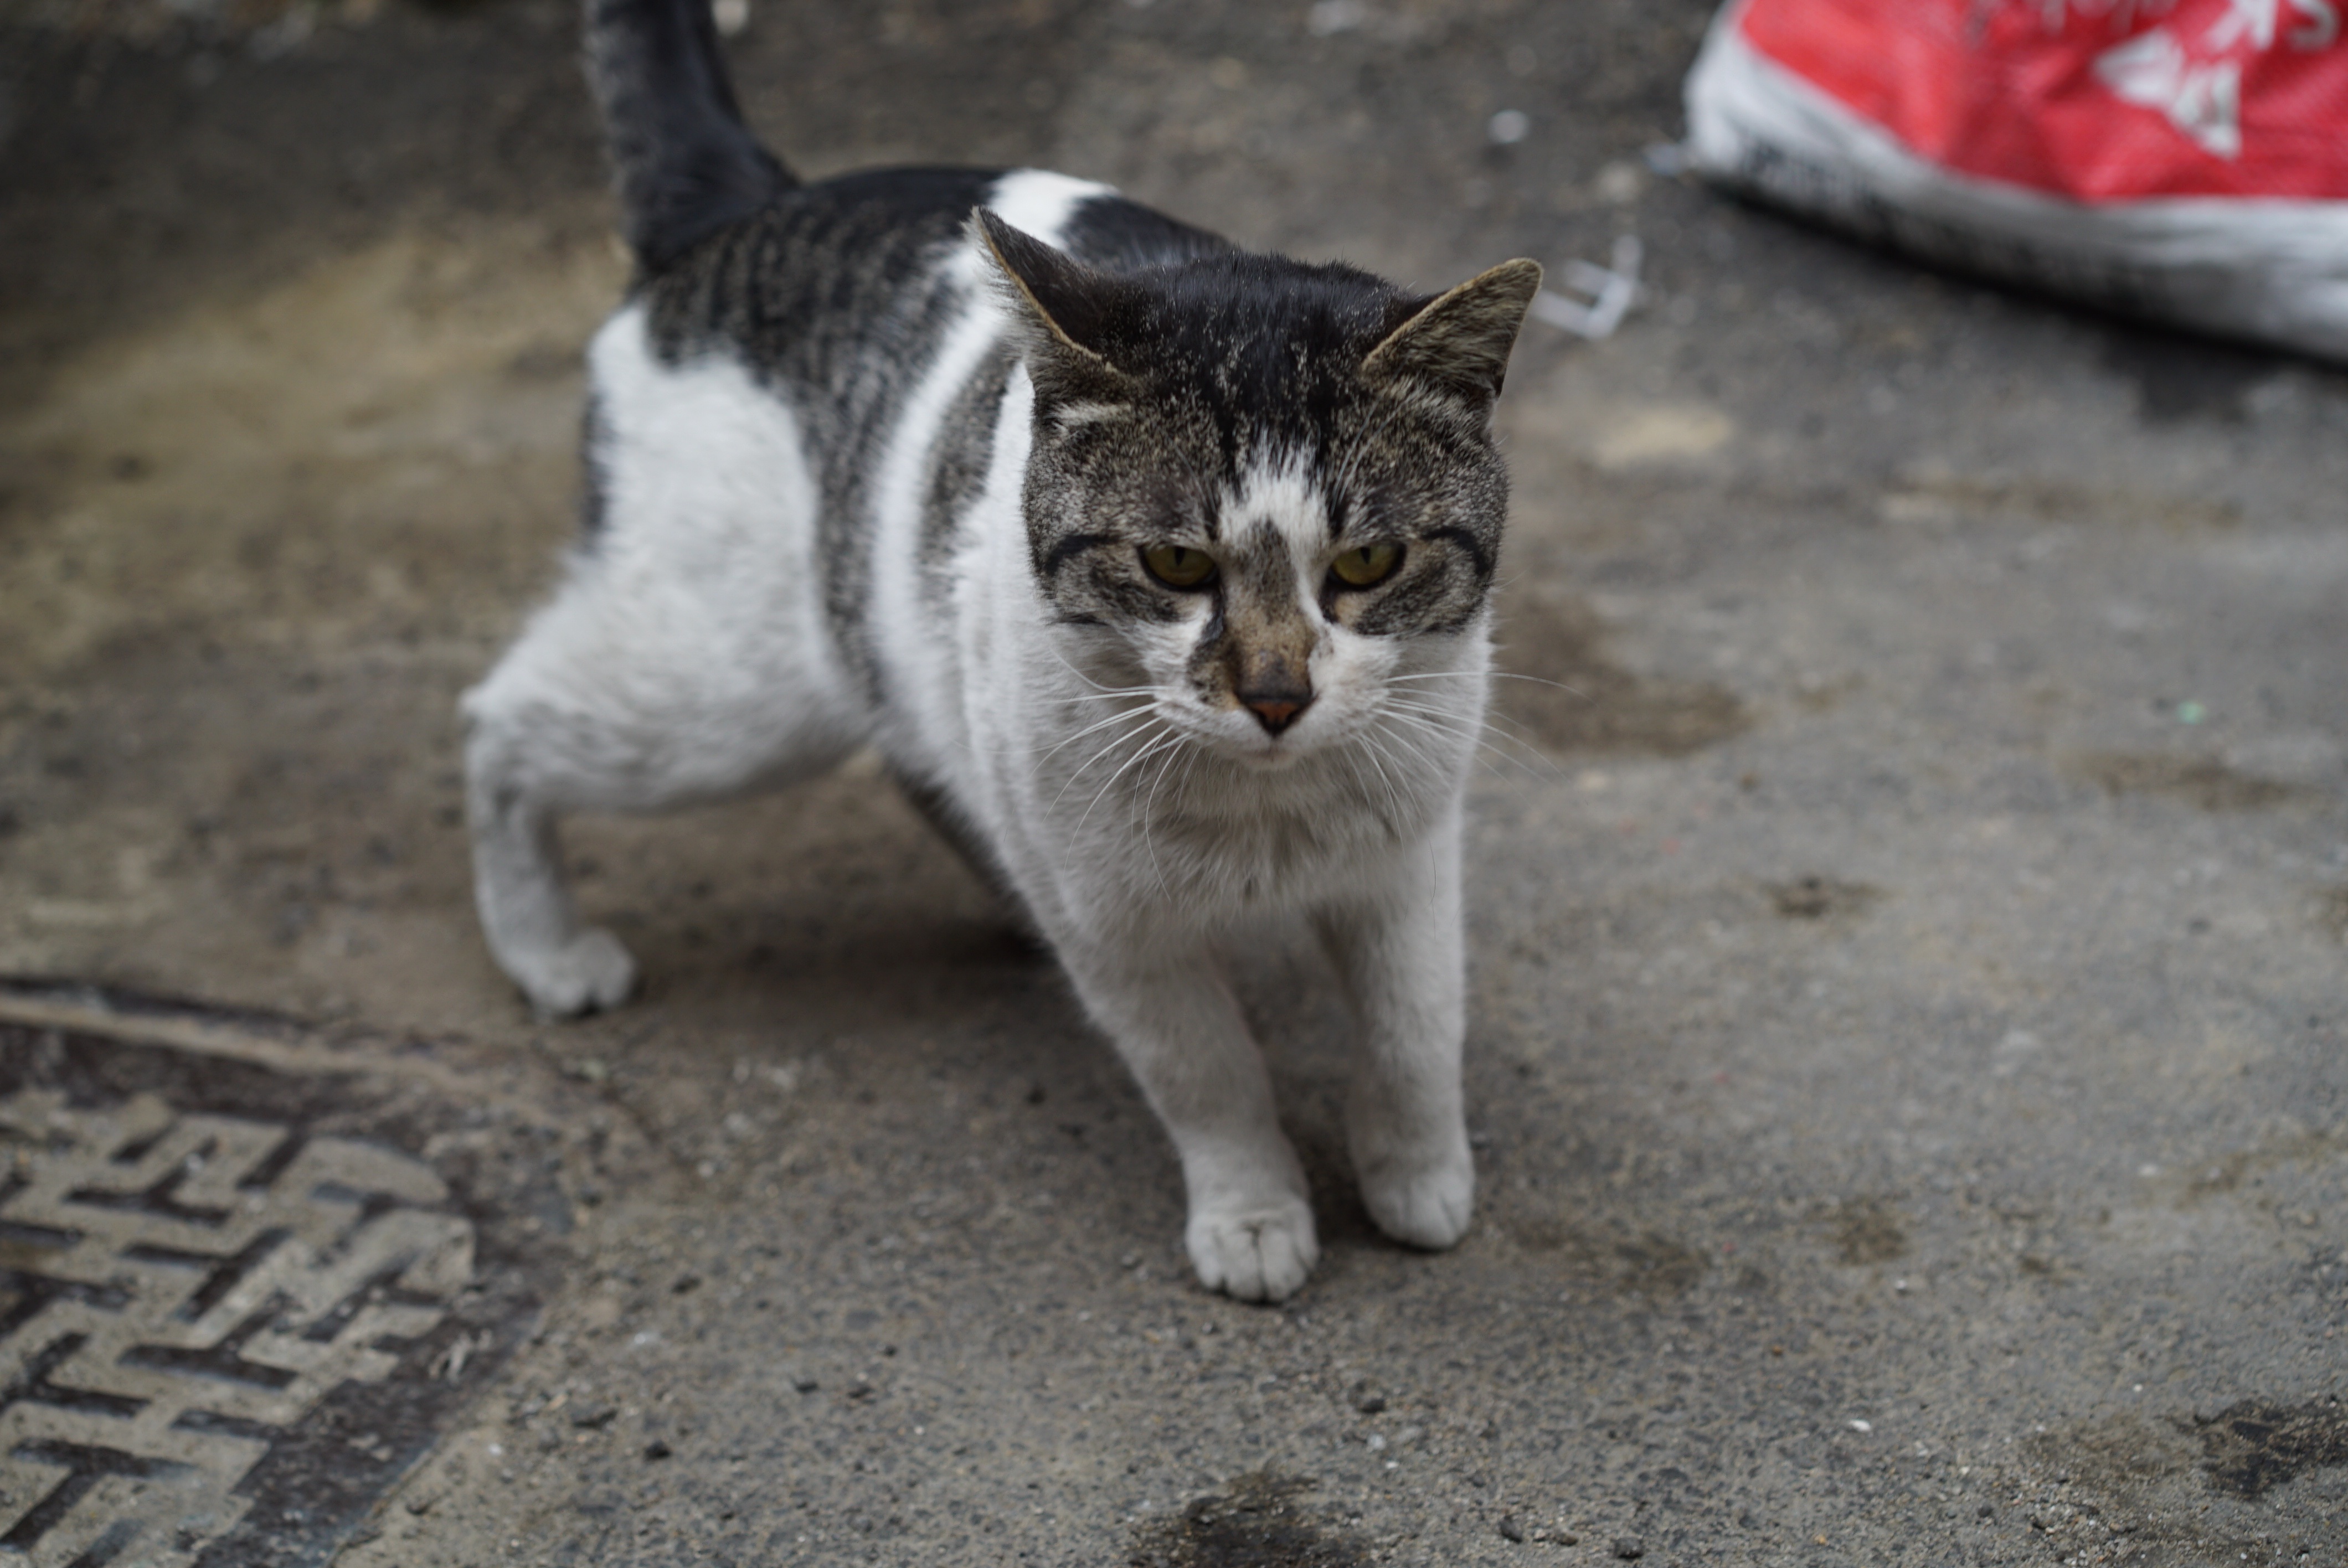
meeting, cat, mammal, fauna, whiskers, vertebrate, stare, gilnyangyi, street cat, european shorthair, small to medium sized cats, cat like mammal, domestic short haired cat, pixie bob, american shorthair